Lagonoy Gulf

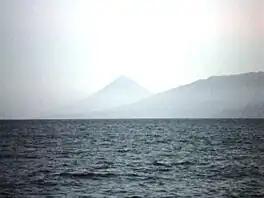
The gulf seen from San Jose, with Mayon Volcano in the background

Lagonoy Gulf is a large gulf in the Bicol Peninsula of Luzon island in the Philippines. It is separated from the Philippine Sea by the Caramoan Peninsula in the north; and is separated from Albay Gulf in the south by a chain of islands including Batan Island and Rapu-rapu Island. It is about in area, with 80% of its area between and deep.